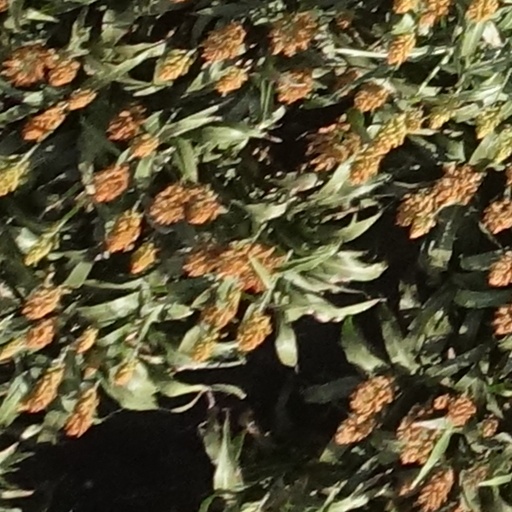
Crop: sorghum